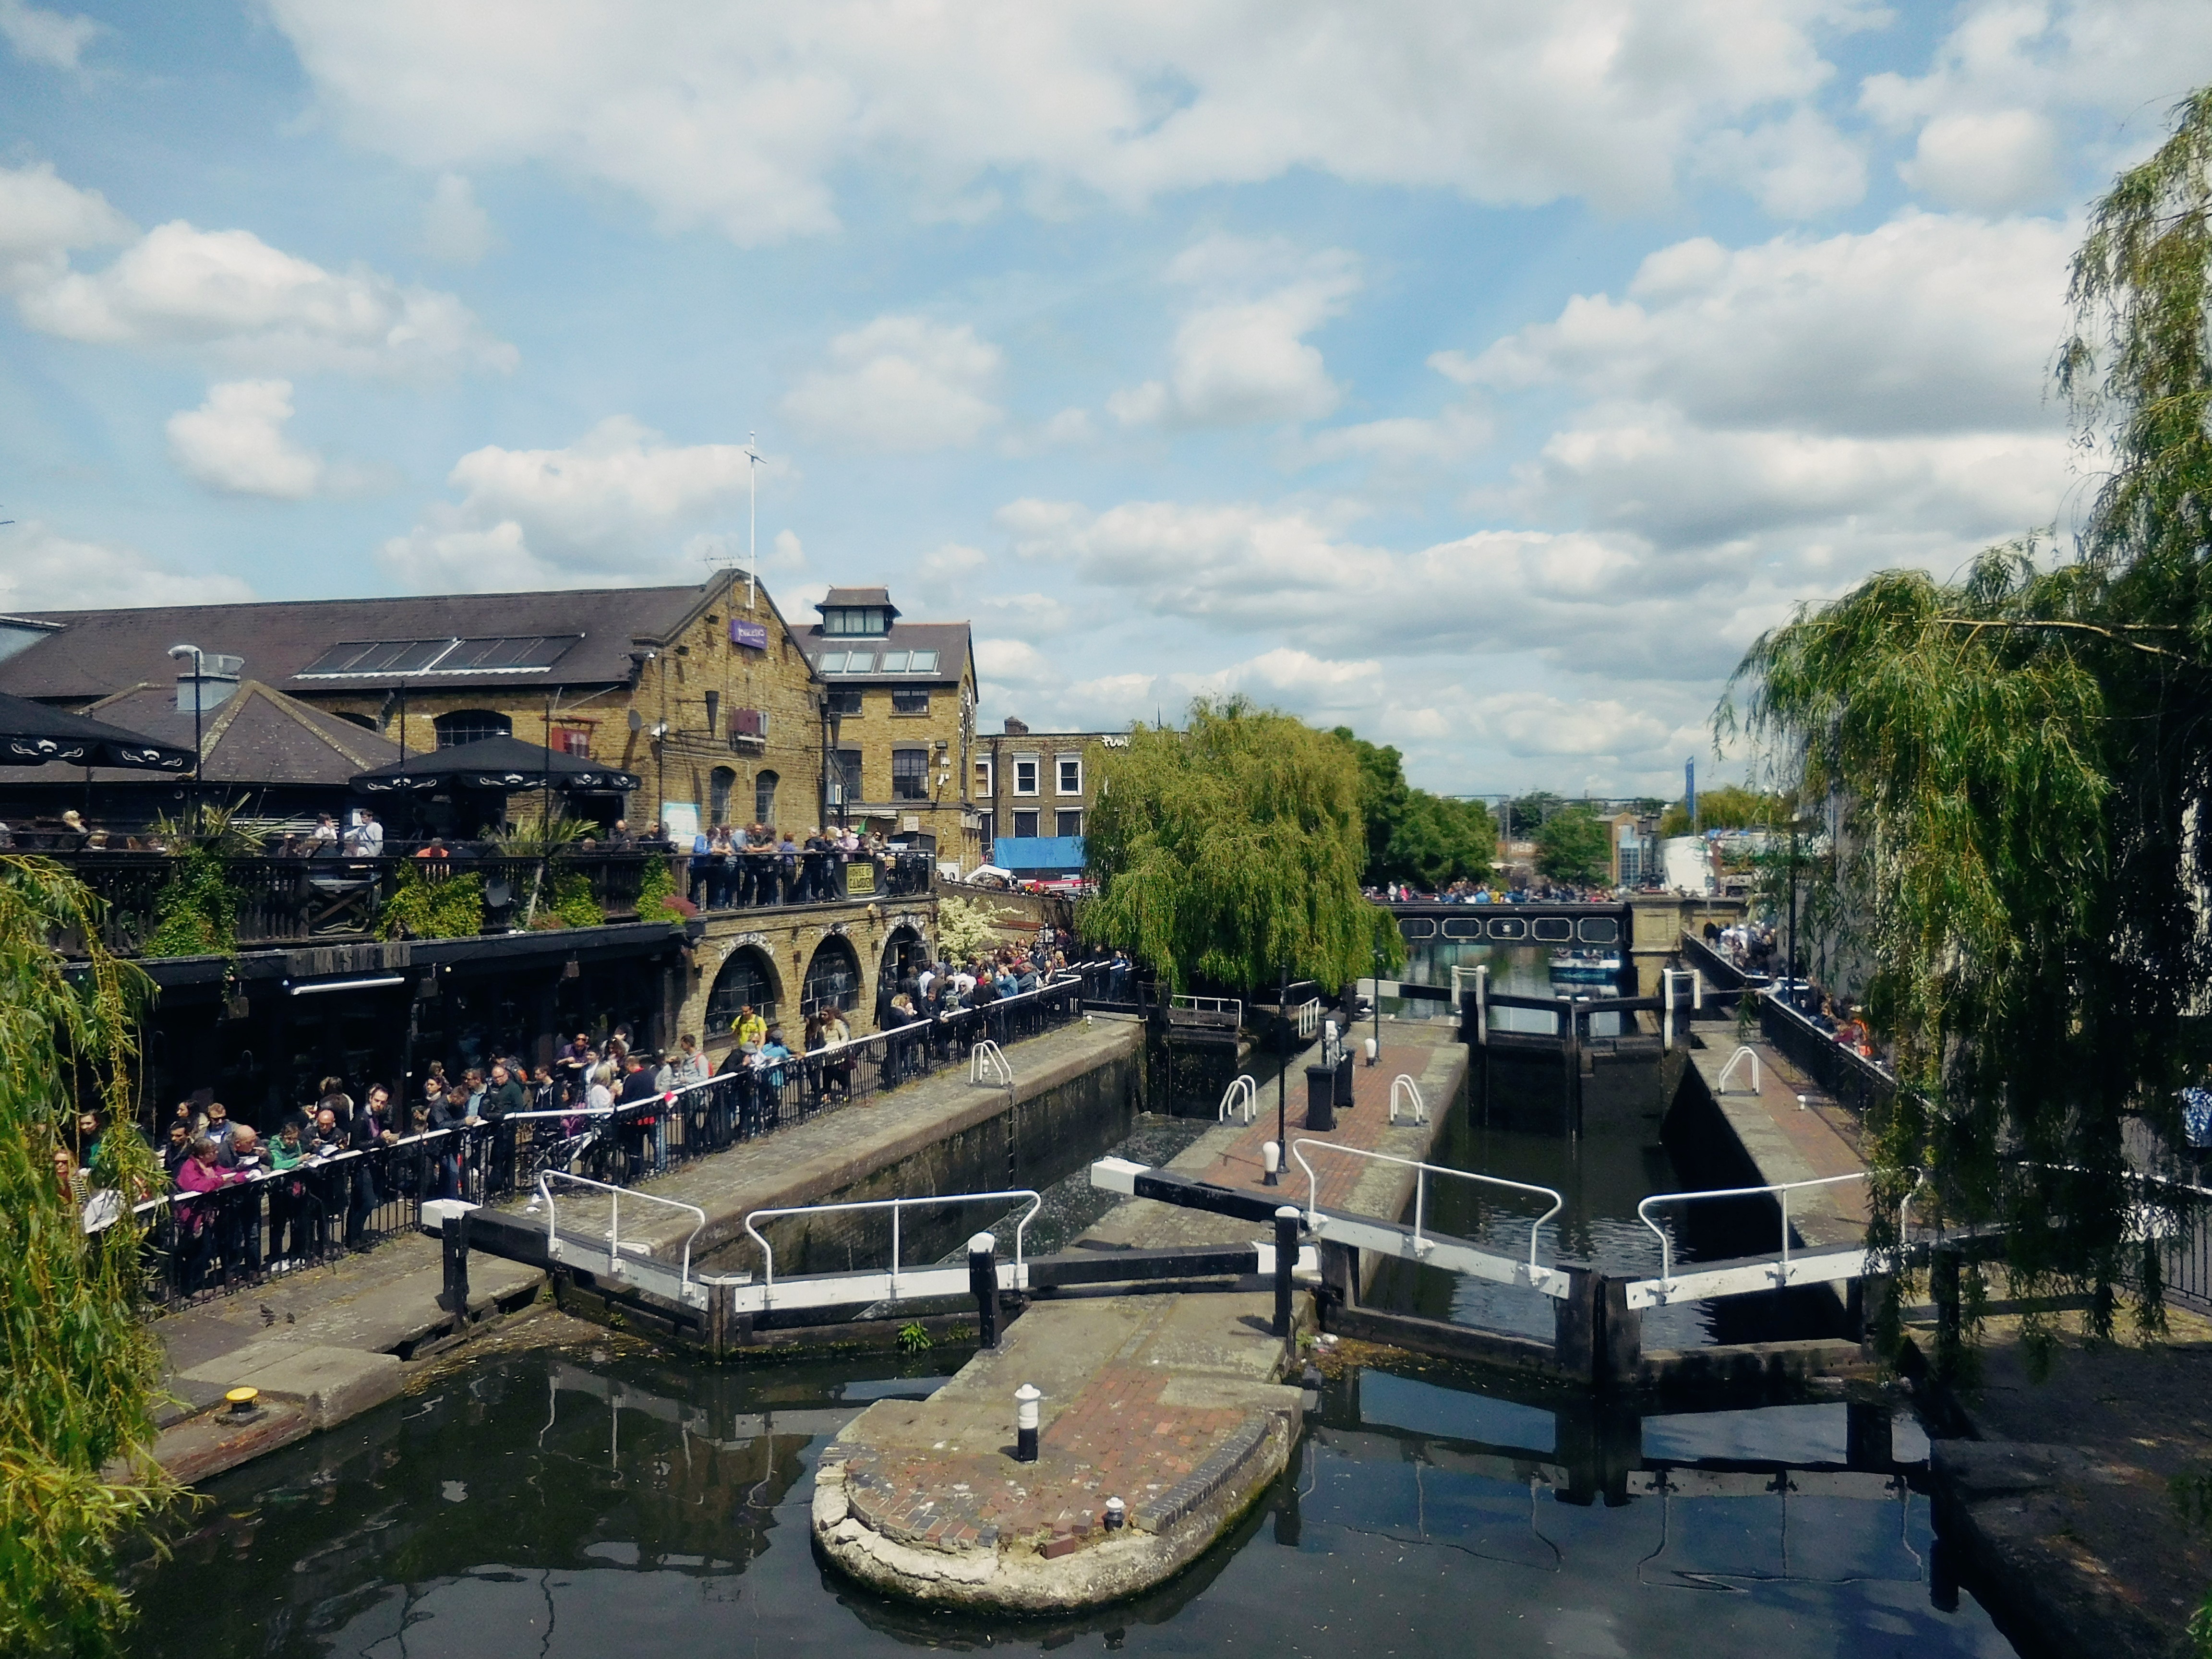
architecture, vintage, town, building, old, city, river, canal, cityscape, vacation, travel, transport, europe, sightseeing, colorful, tourism, waterway, uk, england, capital, london, british, town square, english, britain, estate, camden, destination, camden town